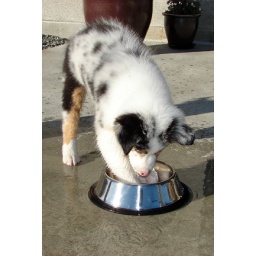
Sula playing in her water bowl